Natalie Spooner

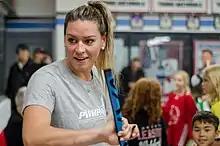
Spooner in 2019

Natalie Marie Spooner (born October 17, 1990) is a Canadian professional ice hockey player for the Toronto Sceptres of the Professional Women's Hockey League (PWHL) and a member of the Canadian national women's team. She was named the IIHF Female Player of the Year in 2024.